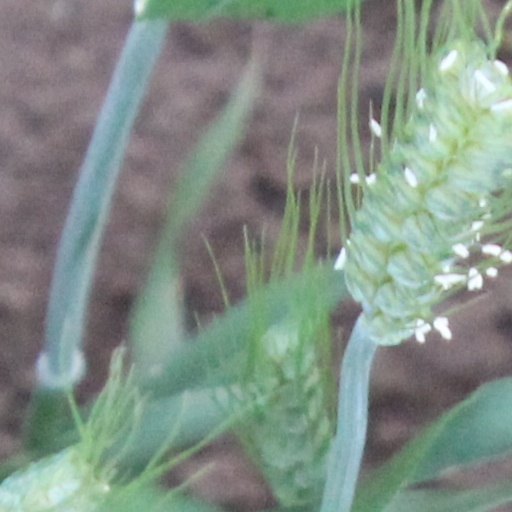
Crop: wheat